Jon Trickett

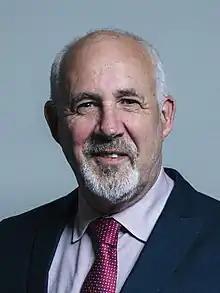
Official portrait, 2017

Jon Hedley Trickett (born 2 July 1950) is a British Labour Party politician who has been the Member of Parliament (MP) for Normanton and Hemsworth, previously Hemsworth, since 1996. He was Shadow Lord President of the Council from 2016 to 2020 and served as Shadow Minister for the Cabinet Office from 2011 to 2013 and 2017 to 2020. He was the Labour Party National Campaign Coordinator under Jeremy Corbyn from 2015 to 2017.